Kronach station

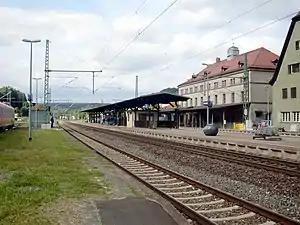
2009

Kronach station is a railway station in the town of Kronach, located in the Kronach district in Upper Franconia, Bavaria, Germany.